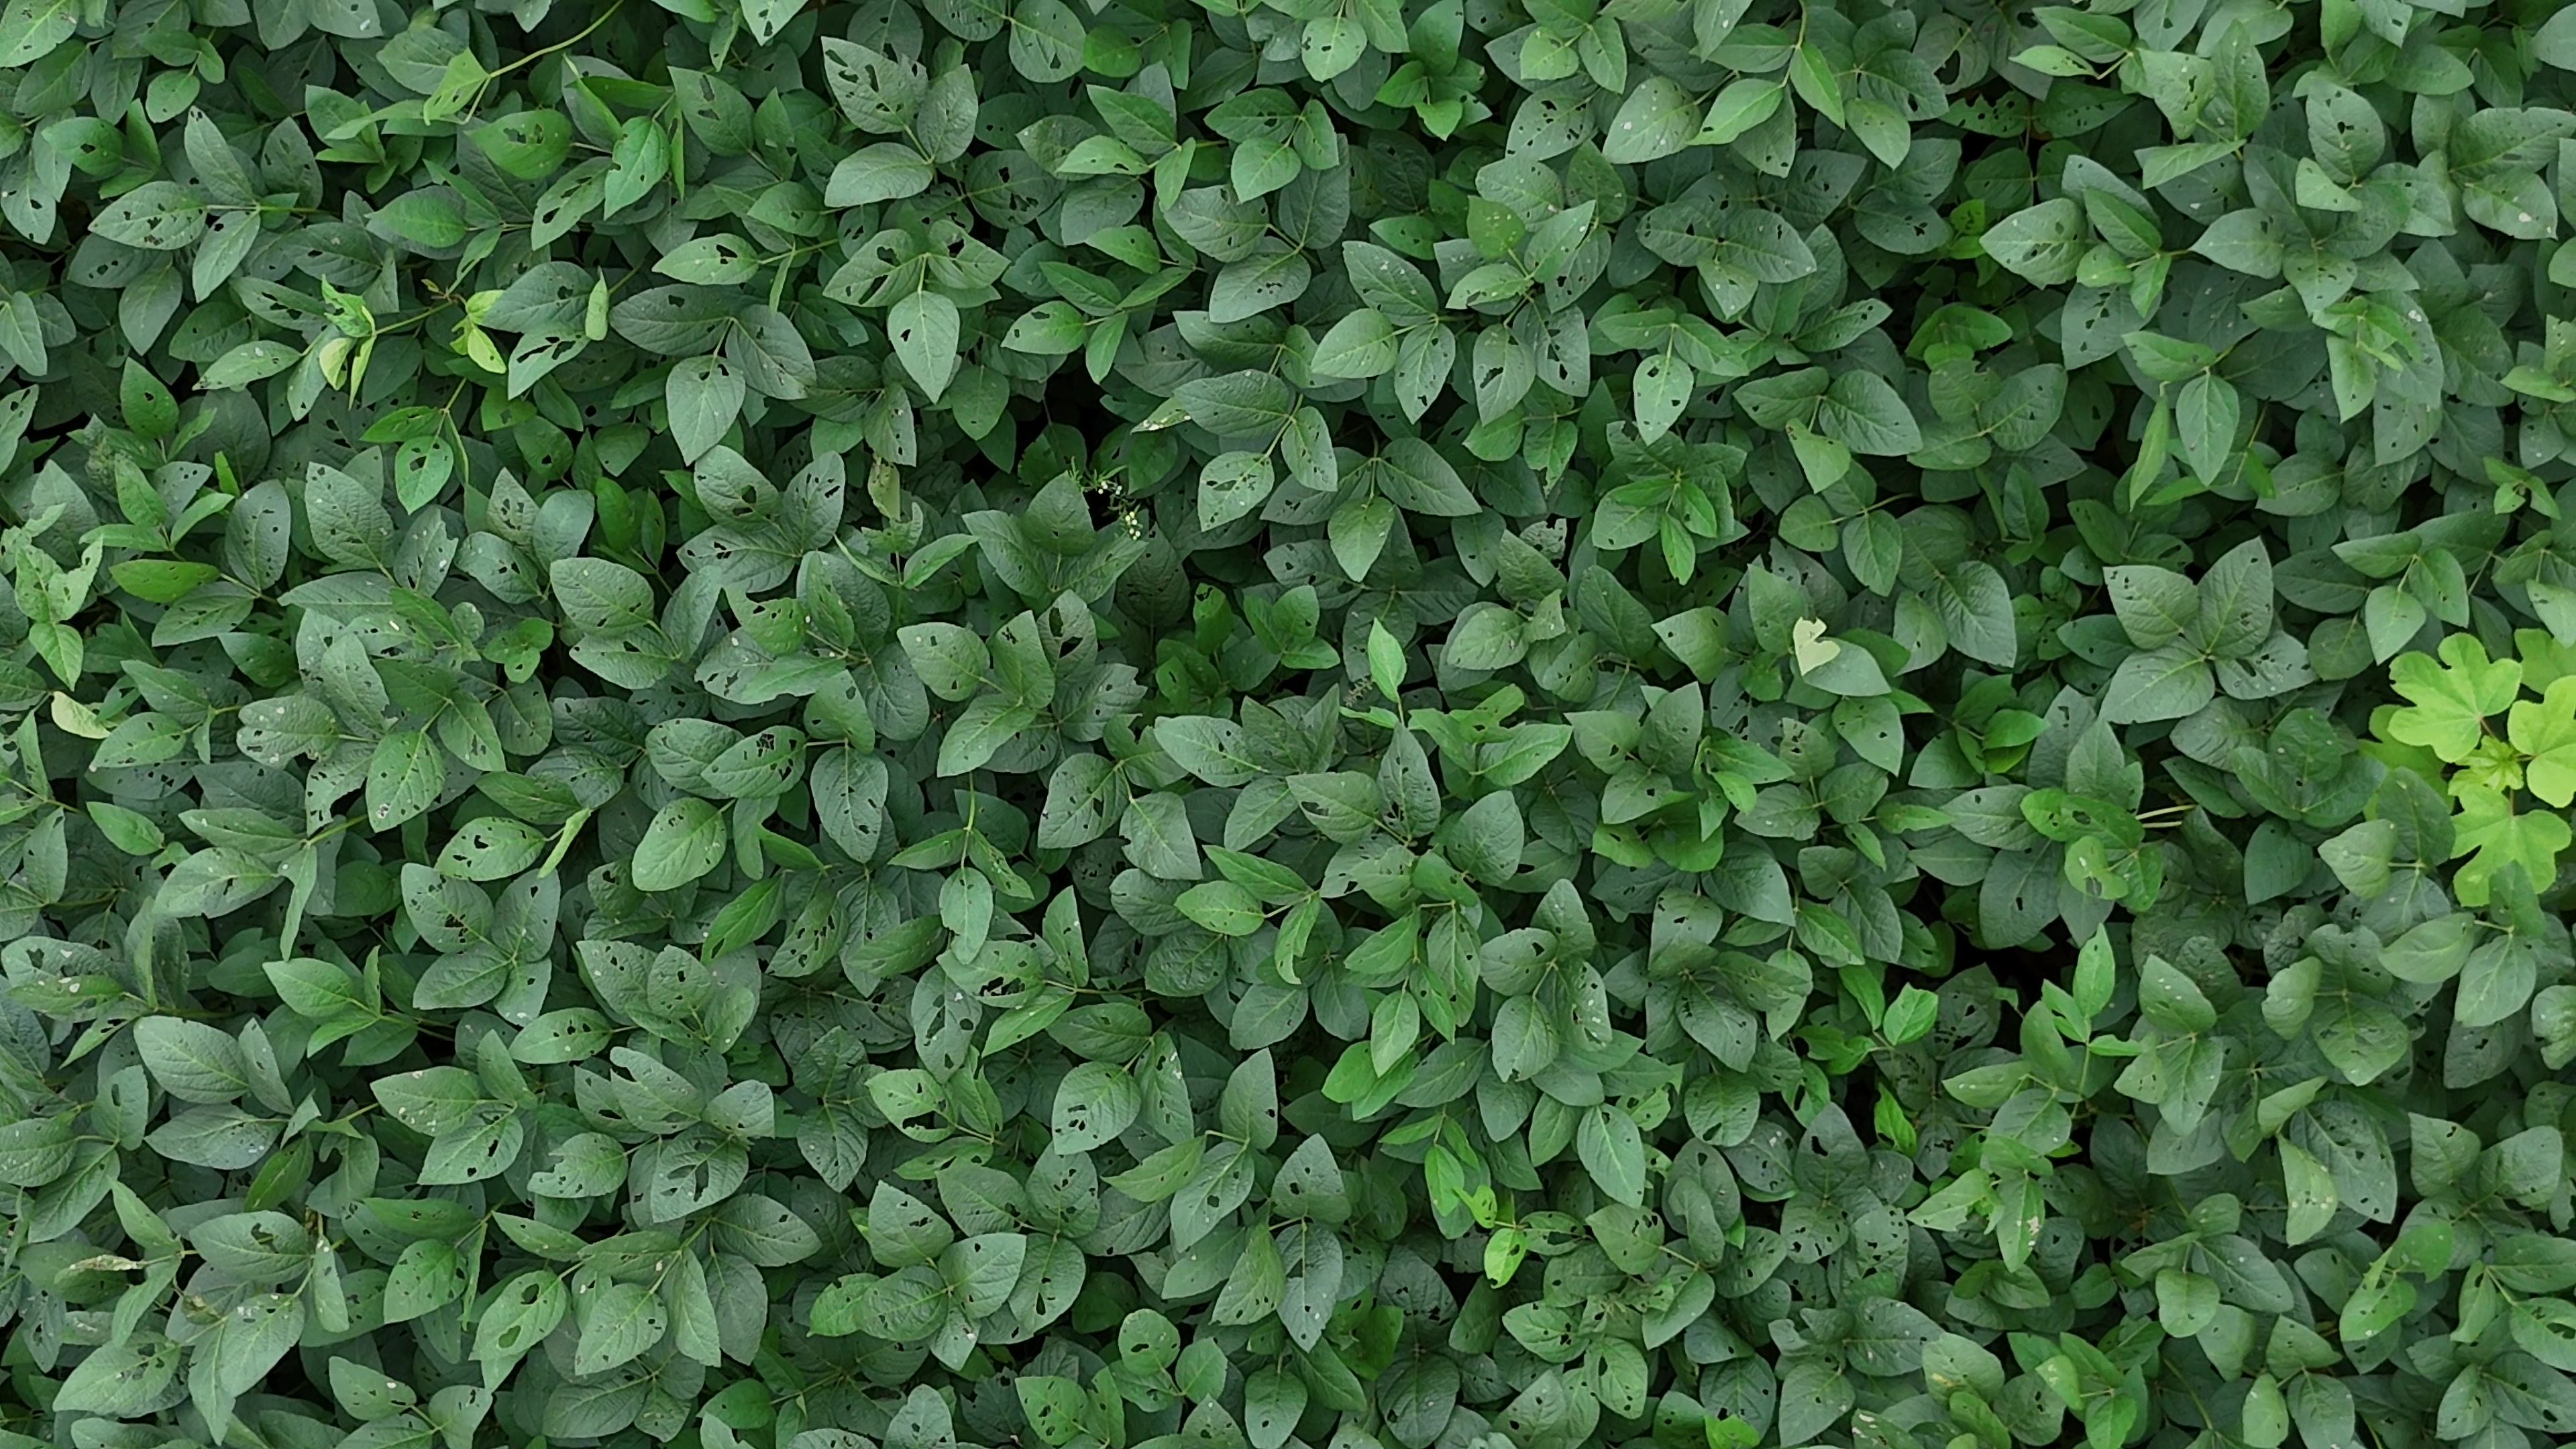
Label: Semilooper_Pest